Heinrich Albert Johne

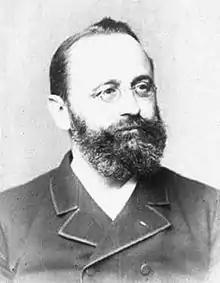

(Heinrich) Albert Johne (10 December 1839 – 5 December 1910) (pronounced YOH-ne) was a pathologist born in Dresden, Kingdom of Saxony.